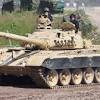
Label: T-72